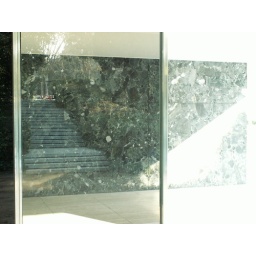
Reflection of steps in the glass wall, with marble wall behind.